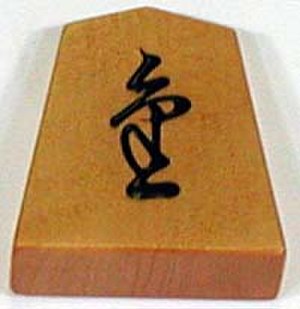
Shogi / Forfremmelse / Andre forfremmede brikker
Forfremmet lanse 杏
Shogi er et japansk brætspil, der har en del ligheder med skak. En særegenhed ved shogi er, at når man slår en af modstanderens brikker, bliver den ens egen, og når man er i trækket, kan man sætte den ind på brættet i stedet for at flytte en af de brikker, der allerede er på brættet.